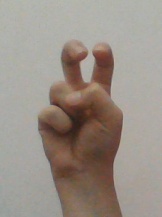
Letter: toot